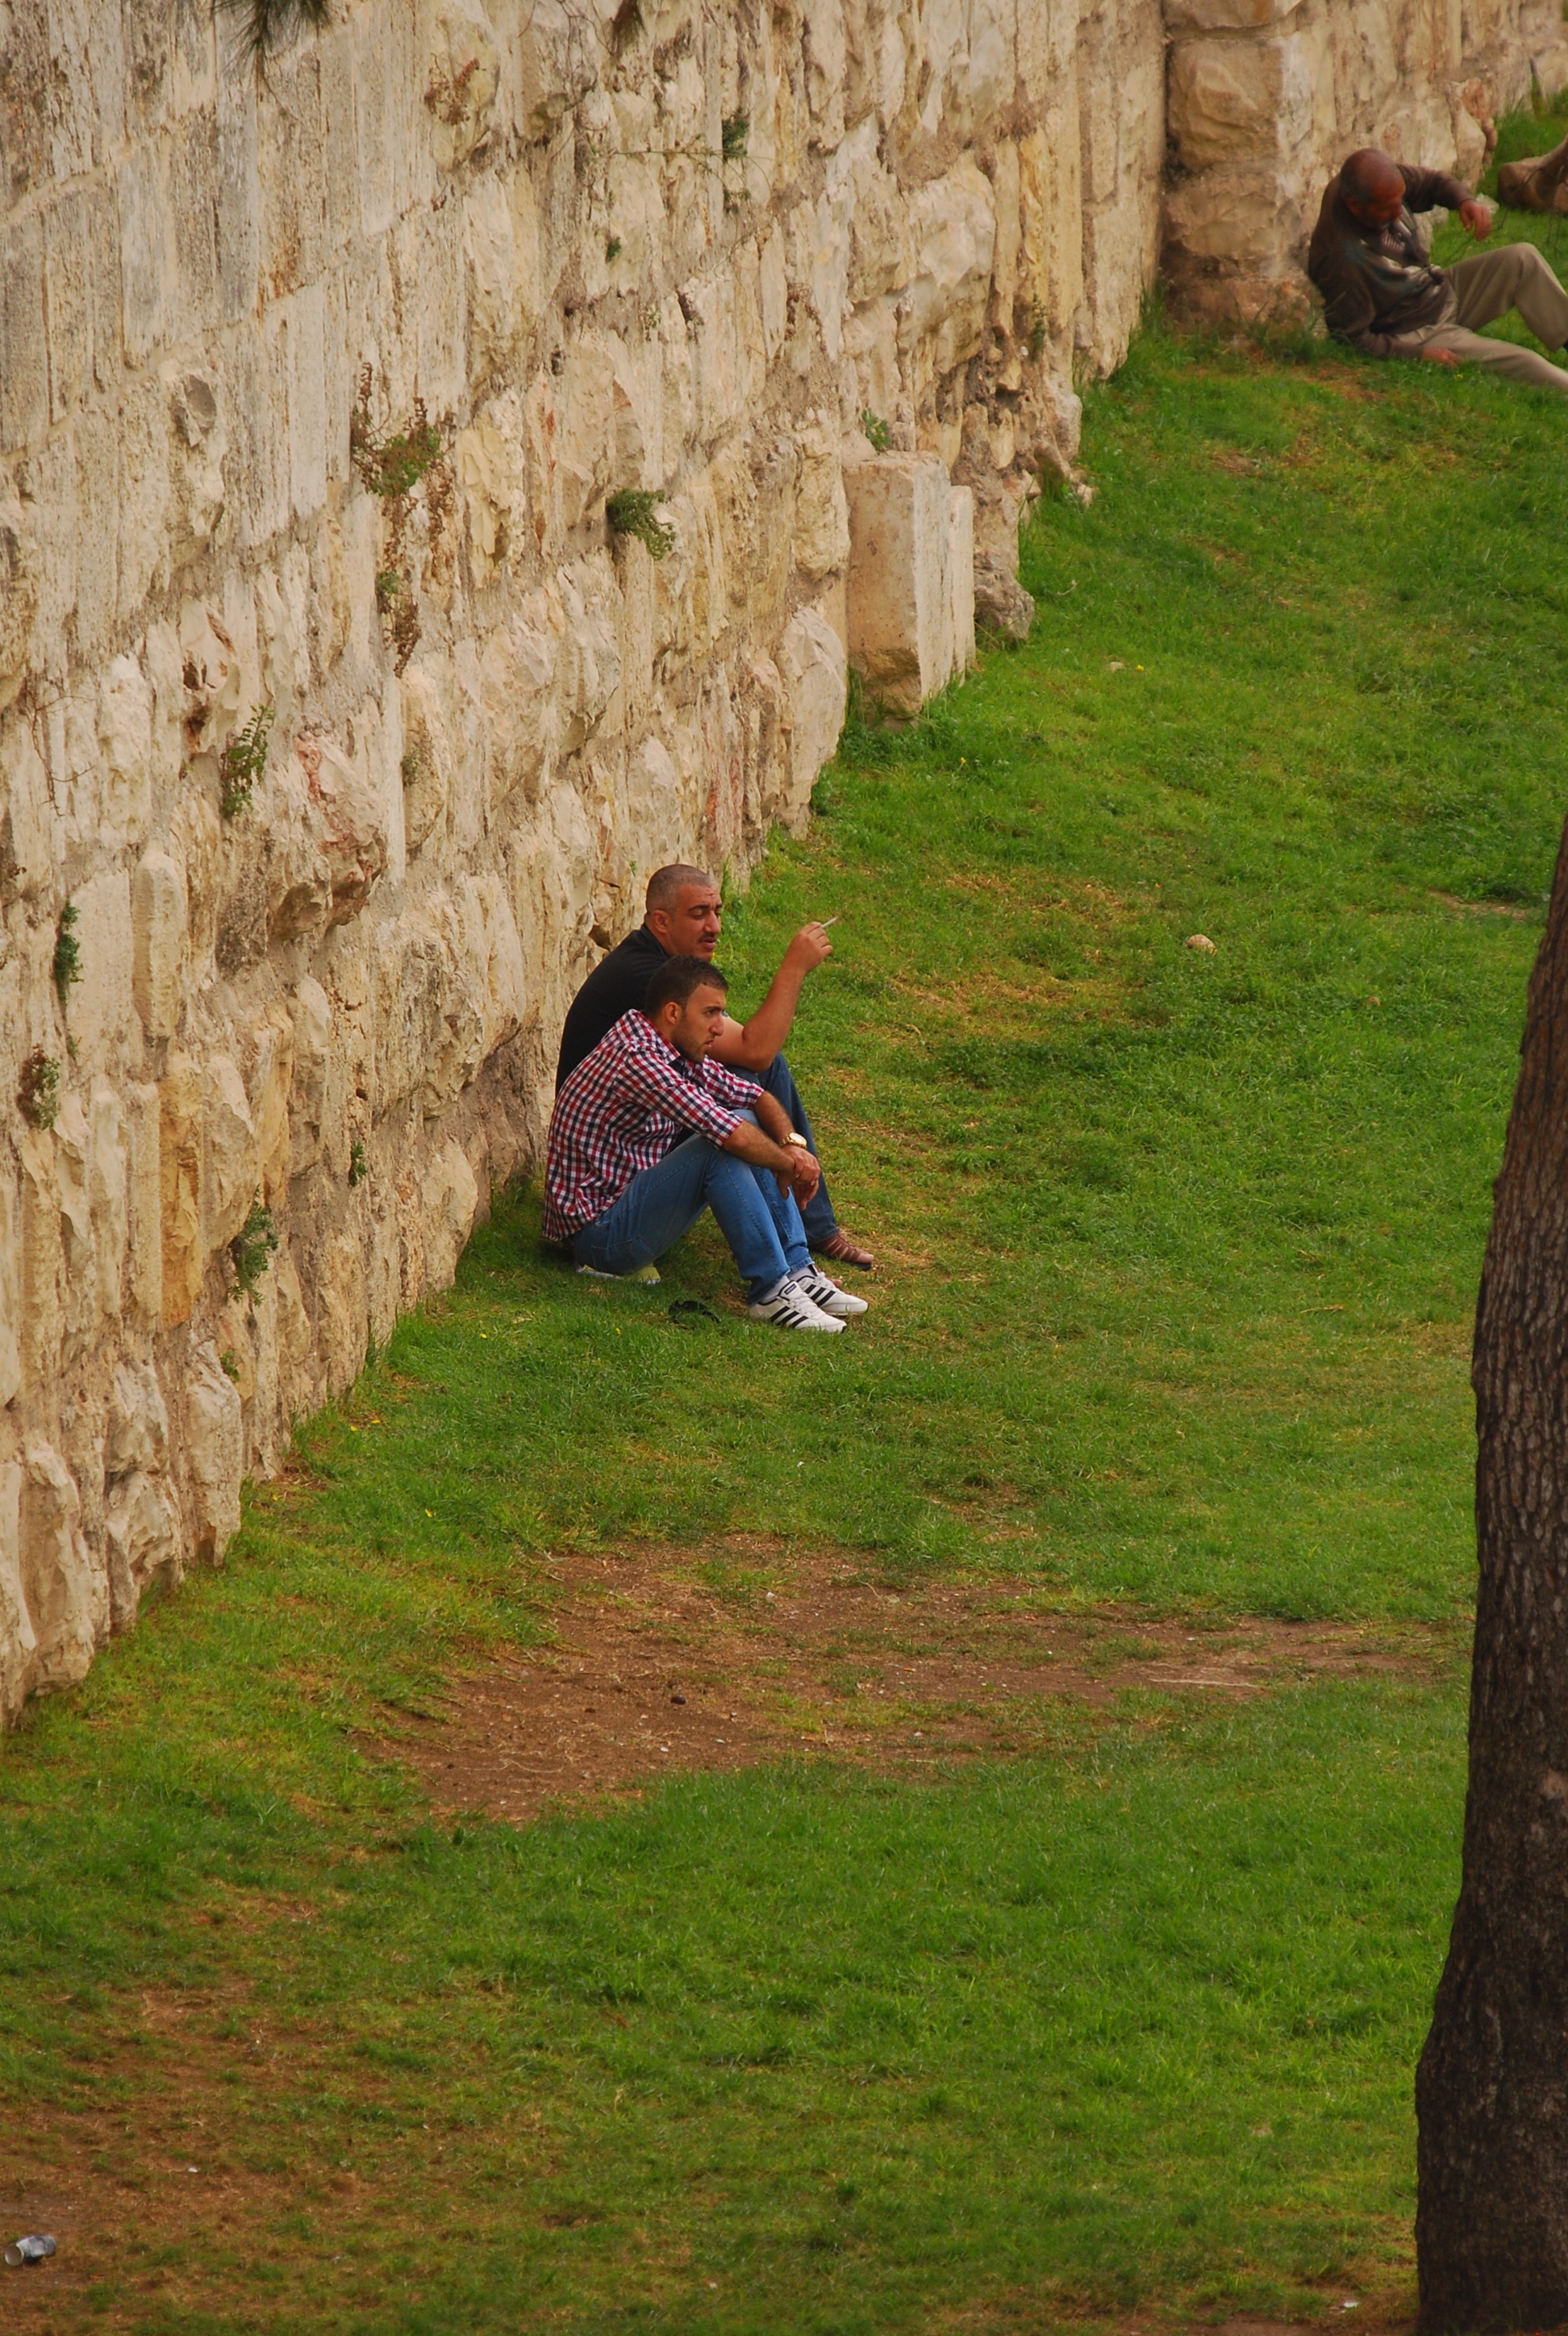
nature, grass, wall, tree, grass family, lawn, plant, landscape, rock